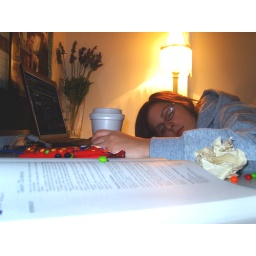
*Saturated some objects in the picture* Used a glow on the lamp* Used a neon tool for the laptop screen